United States federal government credit-rating downgrades

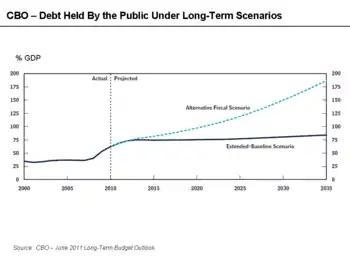
CBO-Public Debt Under "Extended" and "Alternate" Scenarios

A credit rating is issued by a credit rating agency (CRA). A credit rating assigned to U.S. sovereign debt is an expression of how likely the assigning CRA thinks it is that the U.S. will pay back its debts. A credit rating assigned to U.S. sovereign debt also influences the interest rates the U.S. will have to pay on its debt; if its debtholders know the debt will be paid back, they do not have to price the chance of default into the interest rate. However, these ratings sometimes measure different things; for instance Moody's considers the expected value of the debt in the event of a default in addition to the probability of default. Some lenders also have contractual requirements only to hold debt above a certain credit rating.